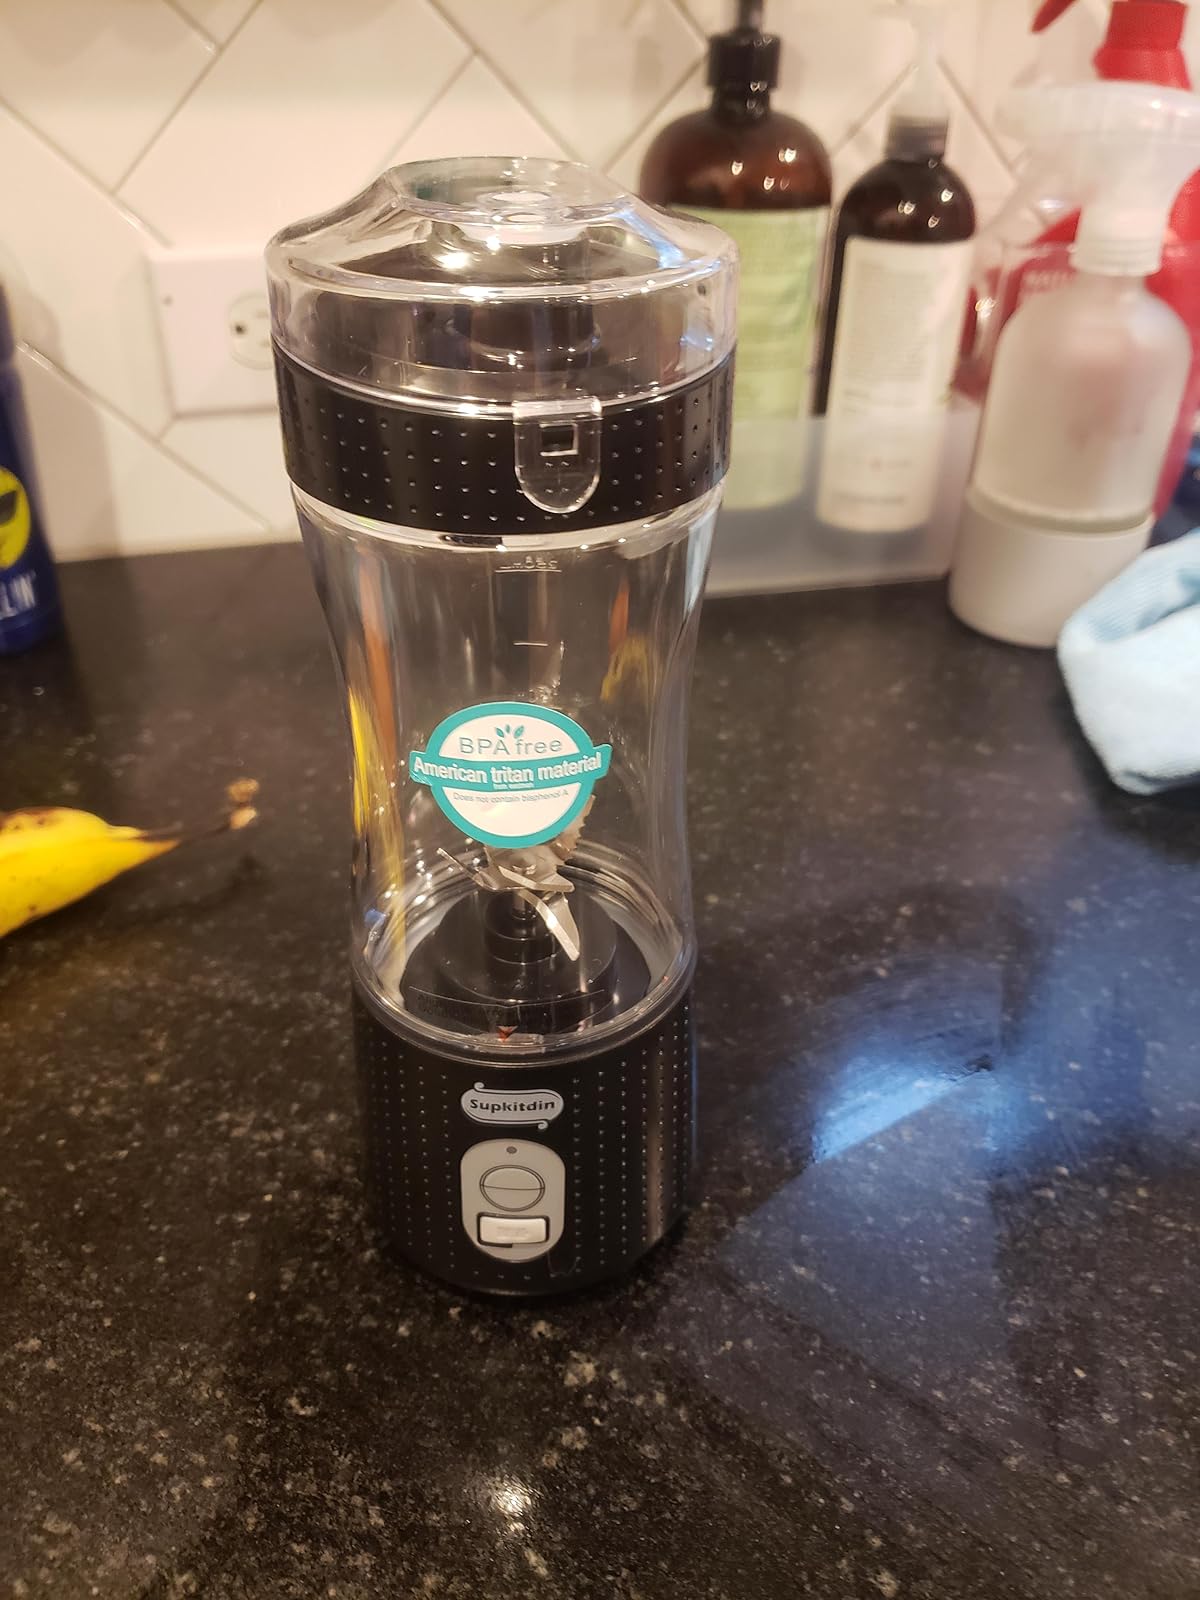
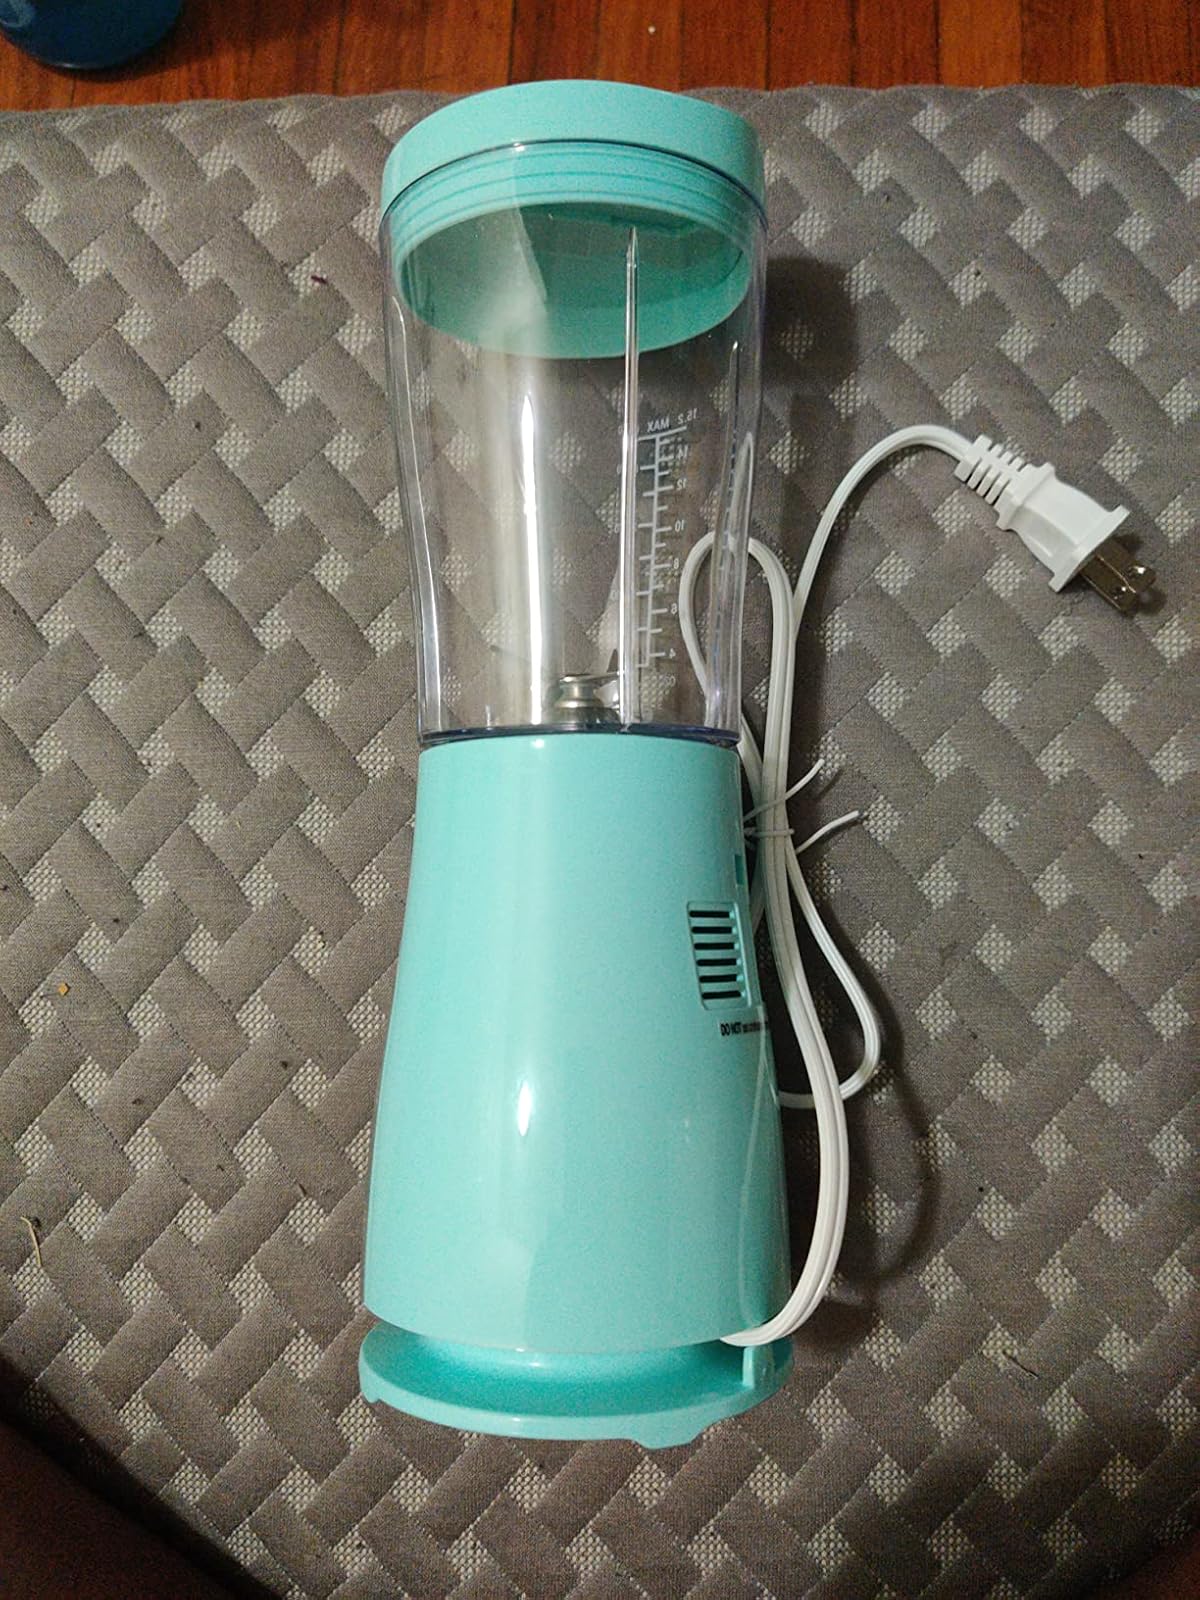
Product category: items_blender
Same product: no